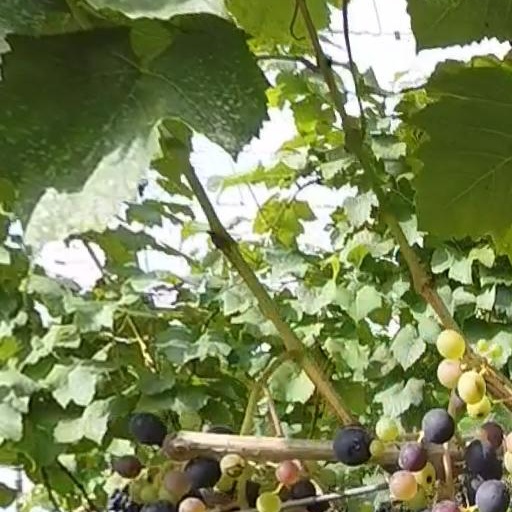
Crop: grape